Diana Varinska

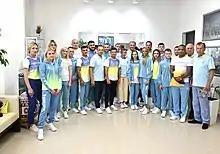
Varinska (standing beside First Lady Olena Zelenska) with other athletes at the Olympic House in Kyiv, 11 July 2021

Varinska represented Ukraine at the 2020 Summer Olympics (postponed to 2021 due to the COVID-19 pandemic). During the qualification round, she placed 62nd with a total score of 49.565. In December Varinska announced her engagement to Kazakh Olympic gymnast Milad Karimi.